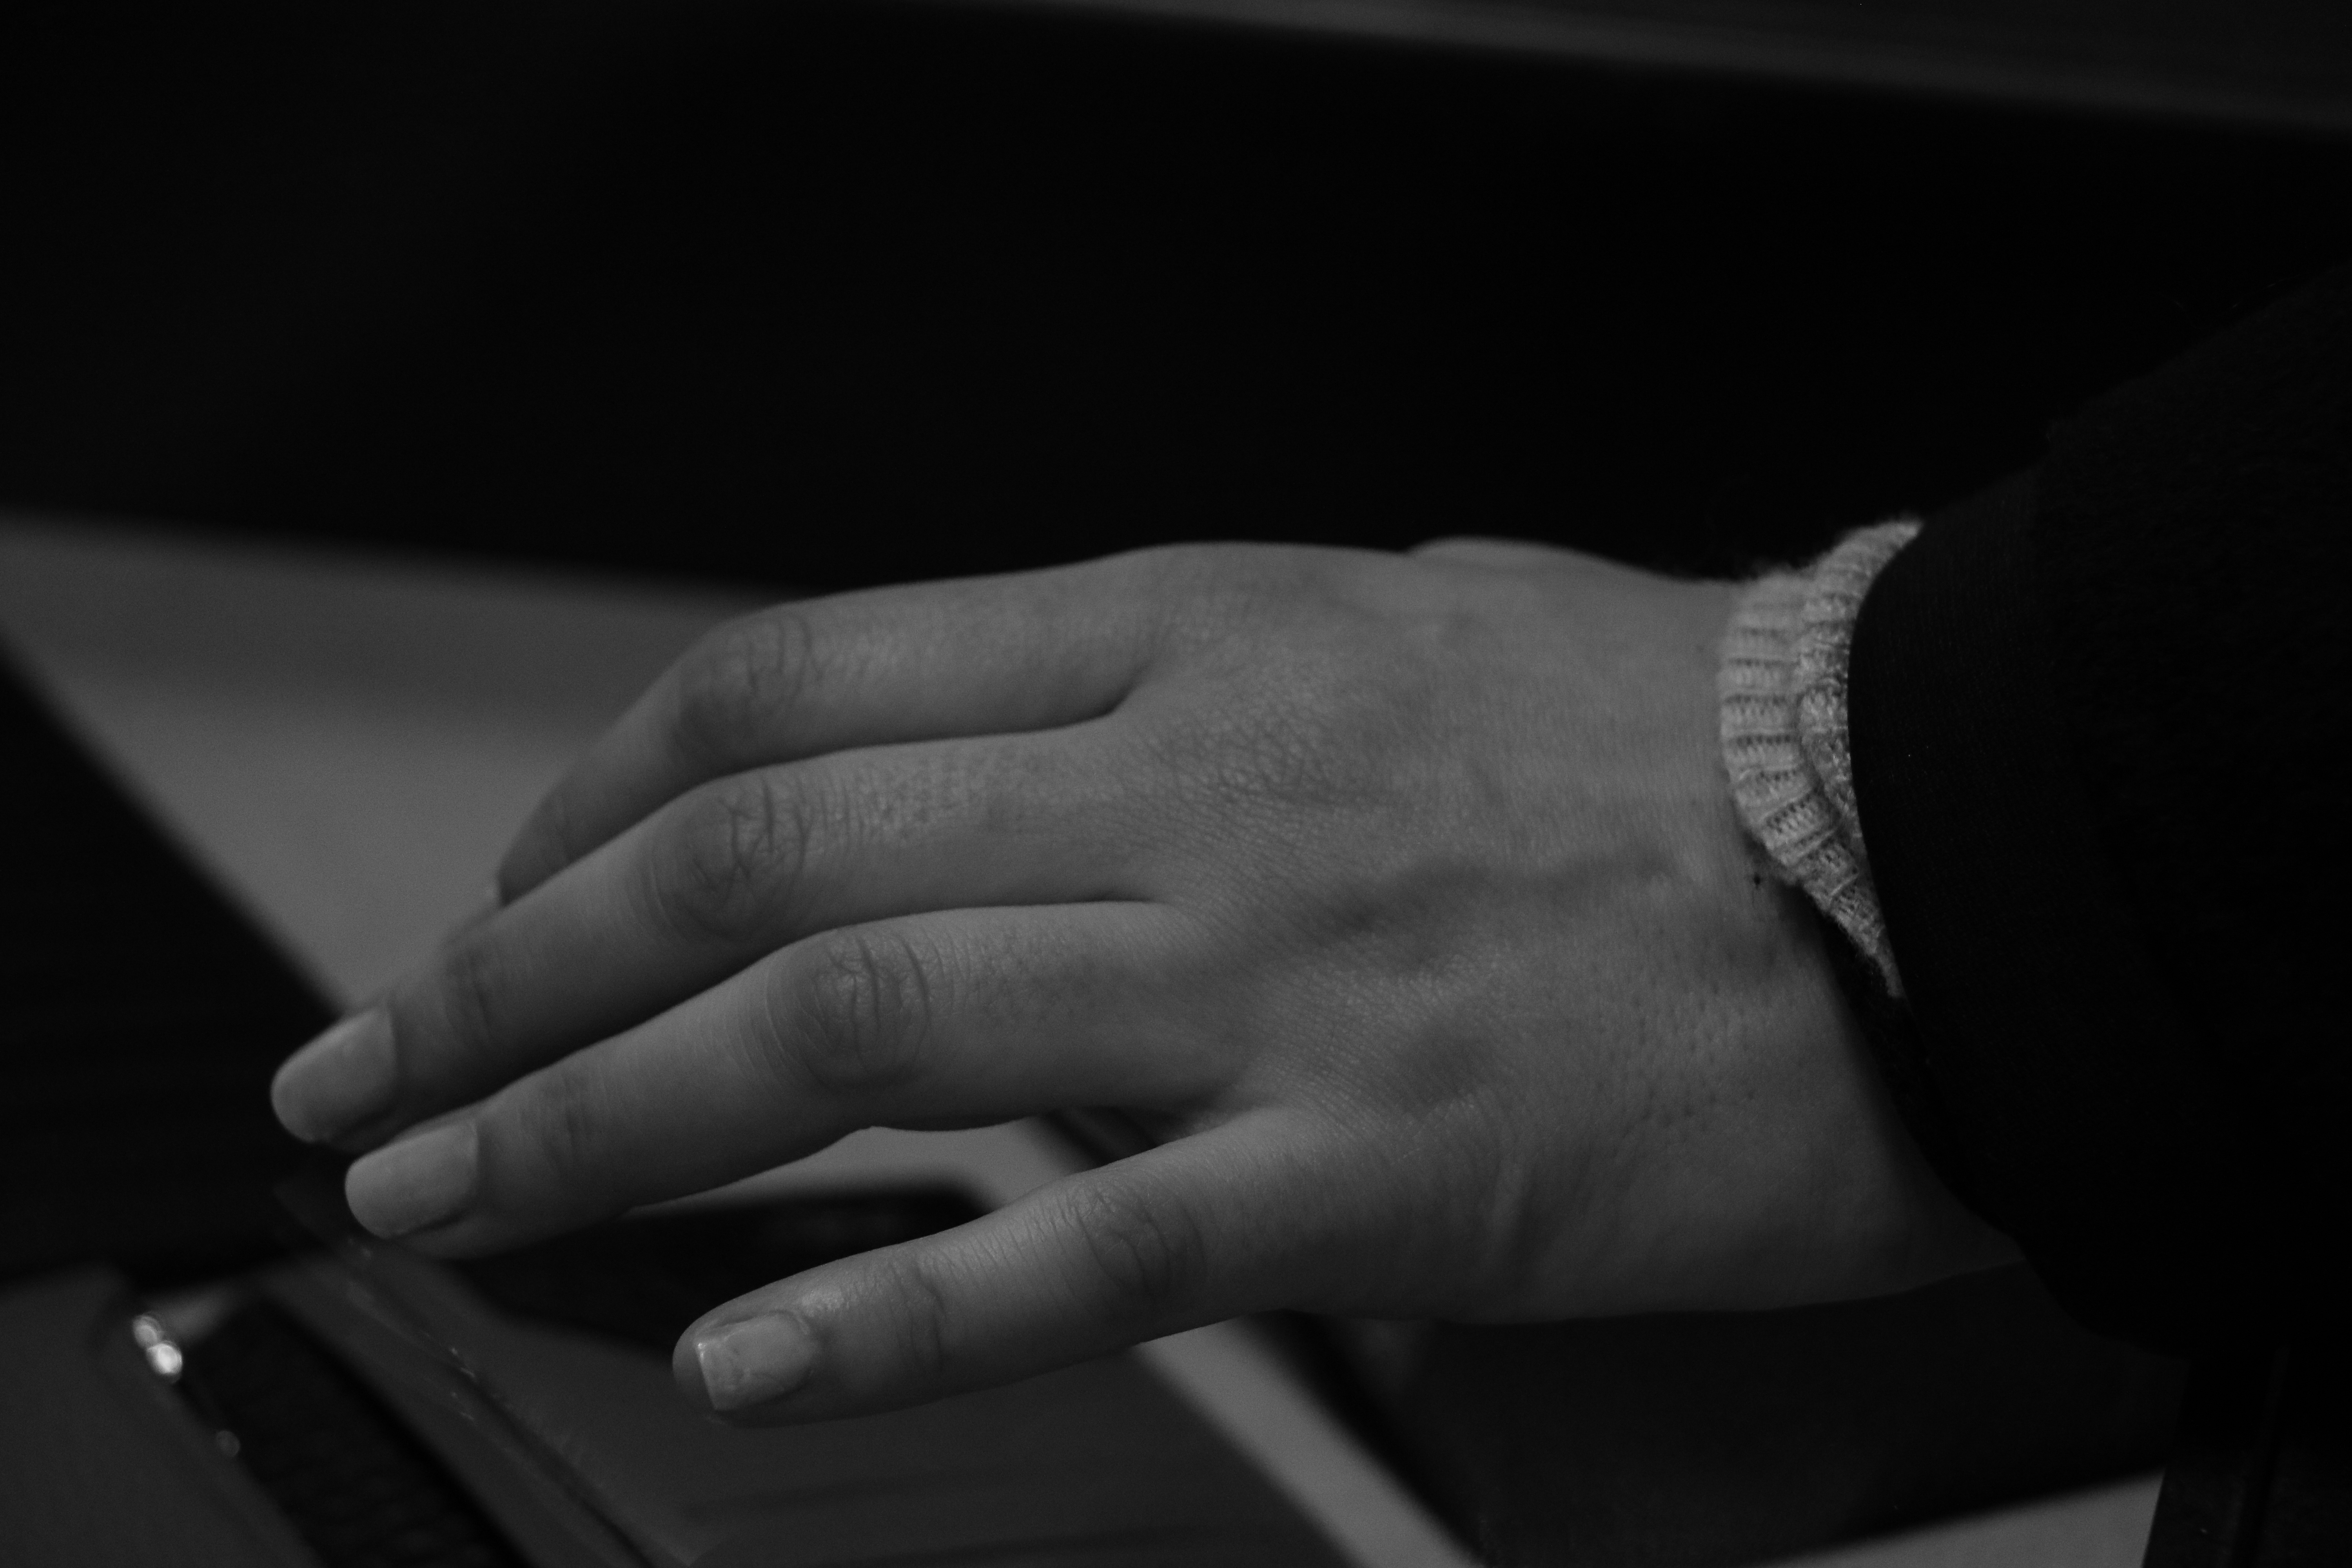
hand, black and white, woman, white, paris, model, finger, shopping, black, monochrome, arm, close up, luxury, young woman, pianist, monochrome photography, vend me